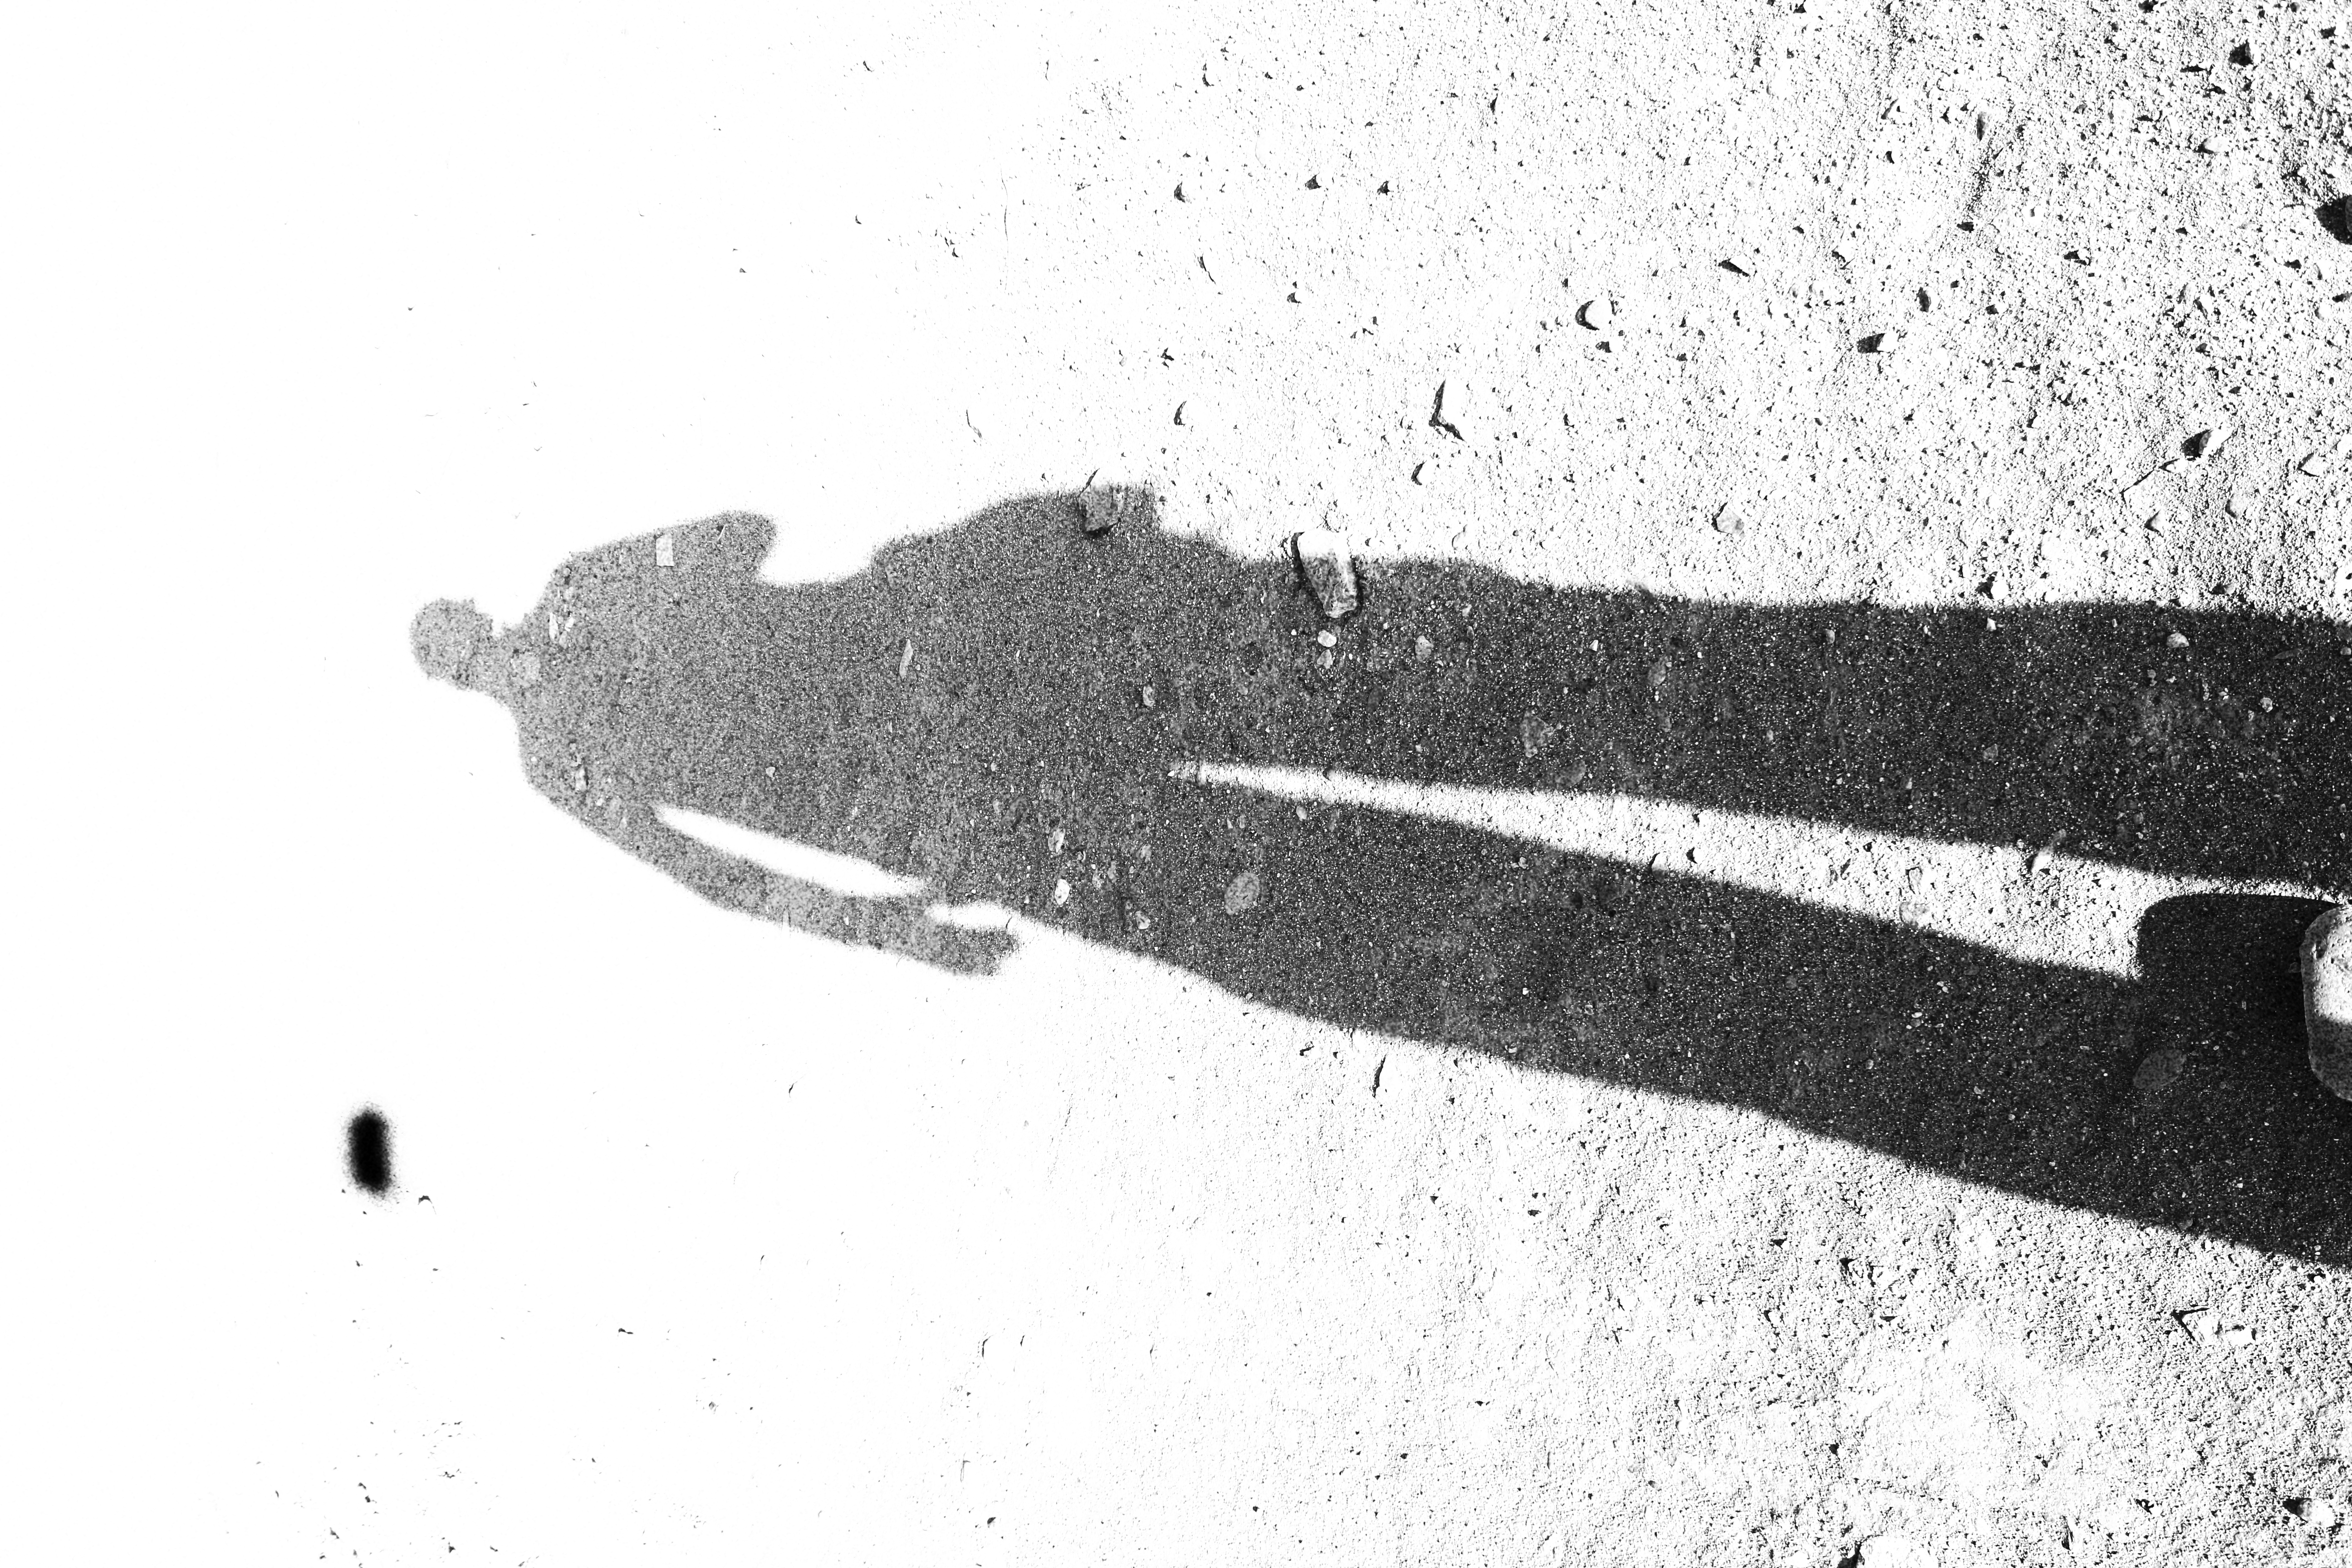
man, white, shadow, black and white, photography, monochrome, asphalt